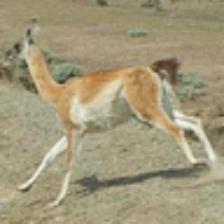
Label: NonHuman